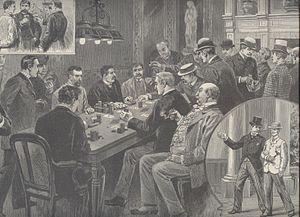
Le pharaon est un jeu de cartes, particulièrement en vogue à Versailles à la cour de Louis XV et de Louis XVI. « En ce temps, les dames jouaient au pharaon. Un soir, à la cour, ma grand-mère, jouant contre le duc d’Orléans, perdit sur parole une somme considérable. » Les règles de ce jeu étaient telles qu’elles avantageaient de beaucoup le banquier. Il était facile de tricher au pharaon à condition d’avoir du sang-froid. Casanova écrit dans son Histoire de ma vie qu’il ne faut jamais ponter au pharaon si on veut gagner et il rapporte comment il prit part à une opération de tricherie avec un « correcteur de fortune » milanais, comme on les appelait alors, du nom de Don Antonio Croce.